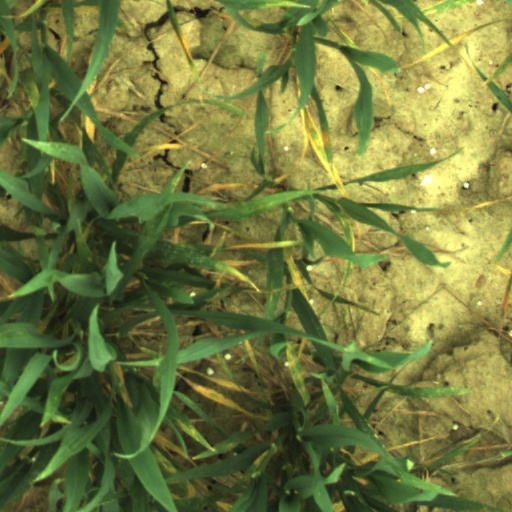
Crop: wheat